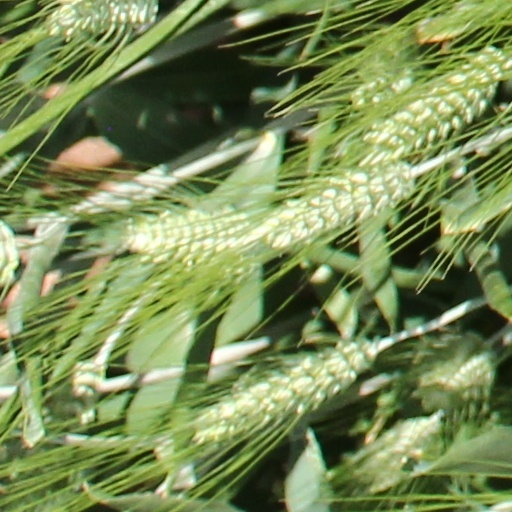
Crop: wheat